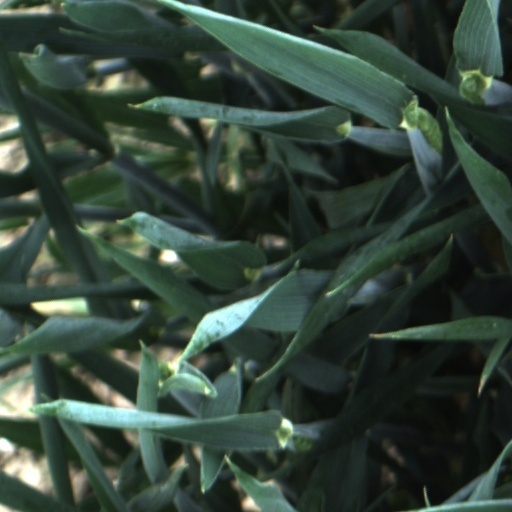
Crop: wheat